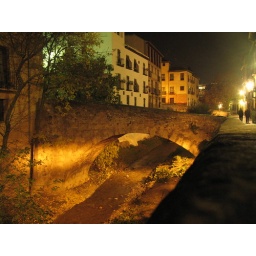
A bridge over river Darro in Granada's old Albayzin quartier